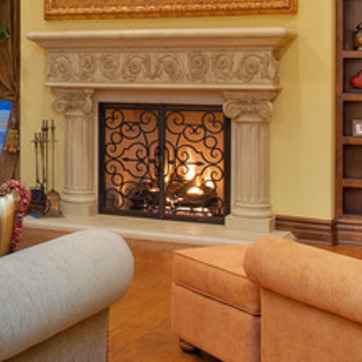
Material: other